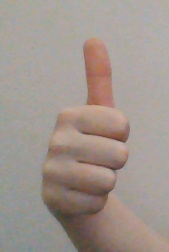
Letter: aleff